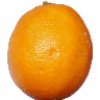
Label: Lemon Meyer 1